Thappu Thanda

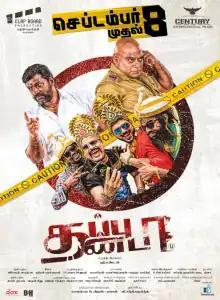
Theatrical release poster

Thappu Thanda is a 2017 Tamil-language comedy thriller film written and directed by debutant Srikantan and produced by SathyaMurthi for Clapboard Production. The film features Sathyamurthi and Shwetha Gai in the lead roles, while Mime Gopi, John Vijay, Aathma Patrick and Ajay Ghosh appear in prominent roles. The story revolves around a politician who transfers a huge amount of money to bribe public for votes and a group of small time robbers who plan to loot that money. The film was released across Tamil Nadu on 8 September 2017.